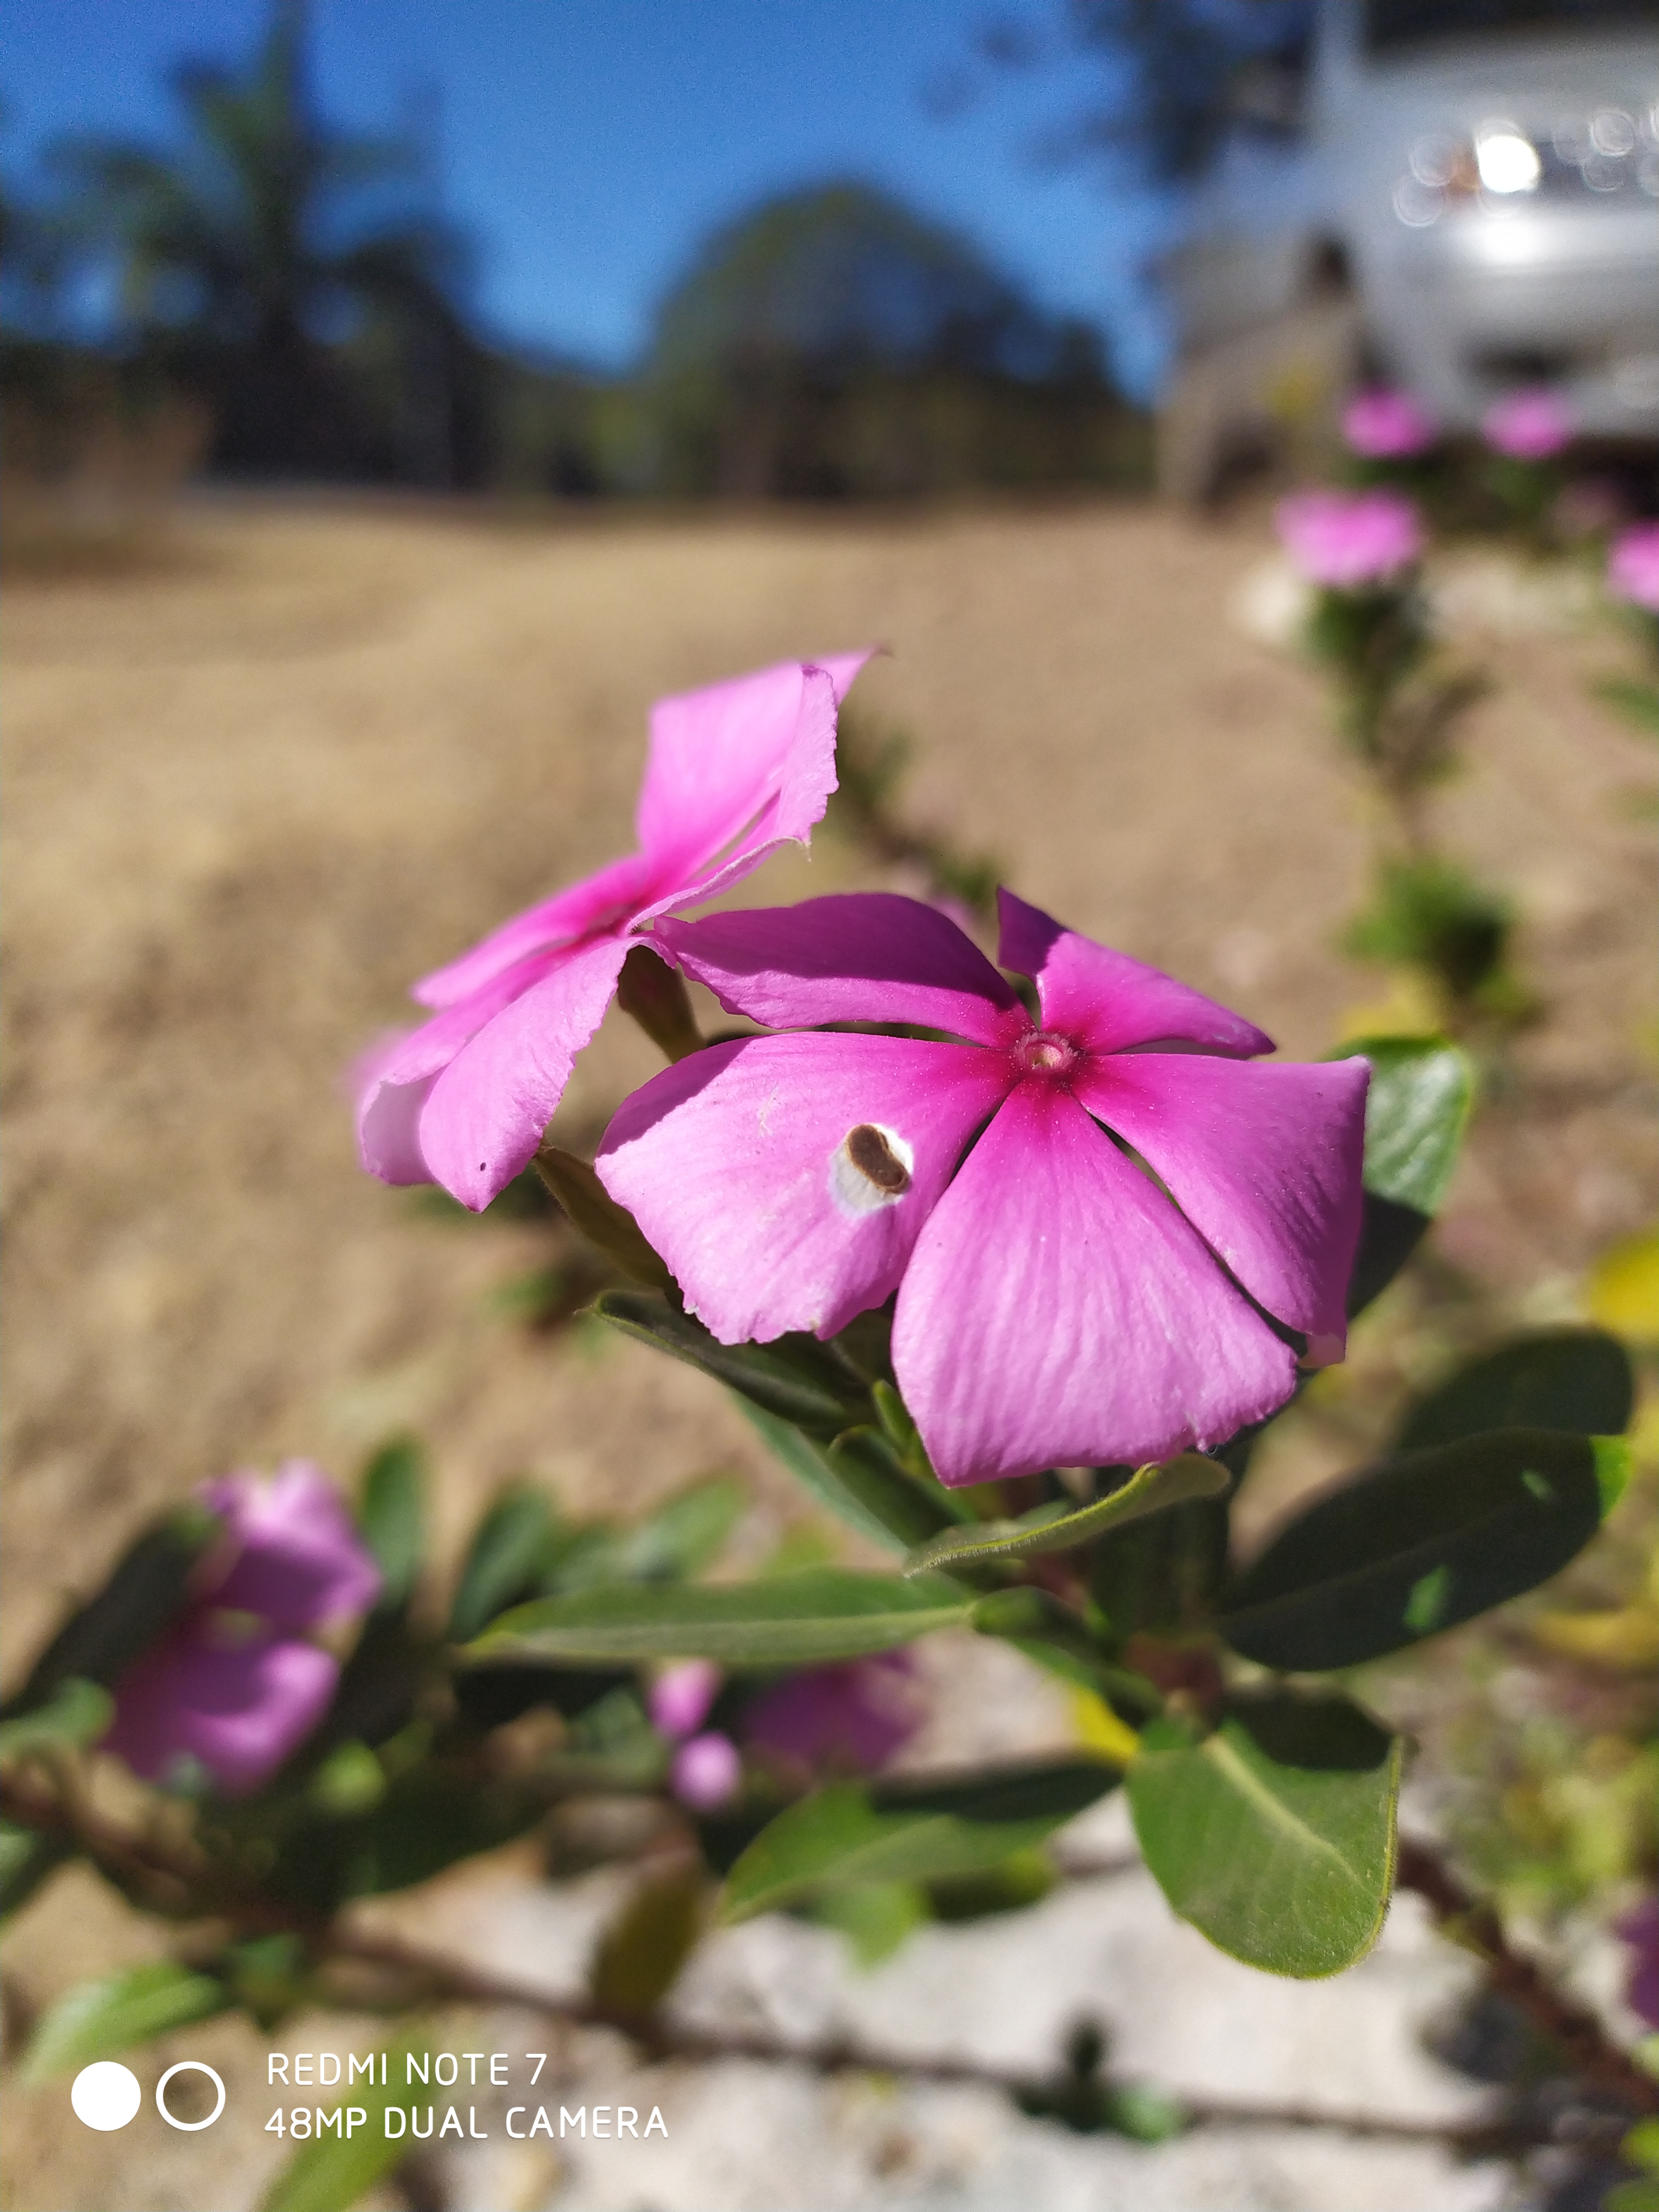
flower, pink, petal, plant, flowering plant, purple, morning glory family, wildflower, morning glory, magenta, landscape, impatiens, violet family, melastome family, annual plant, geranium, viola